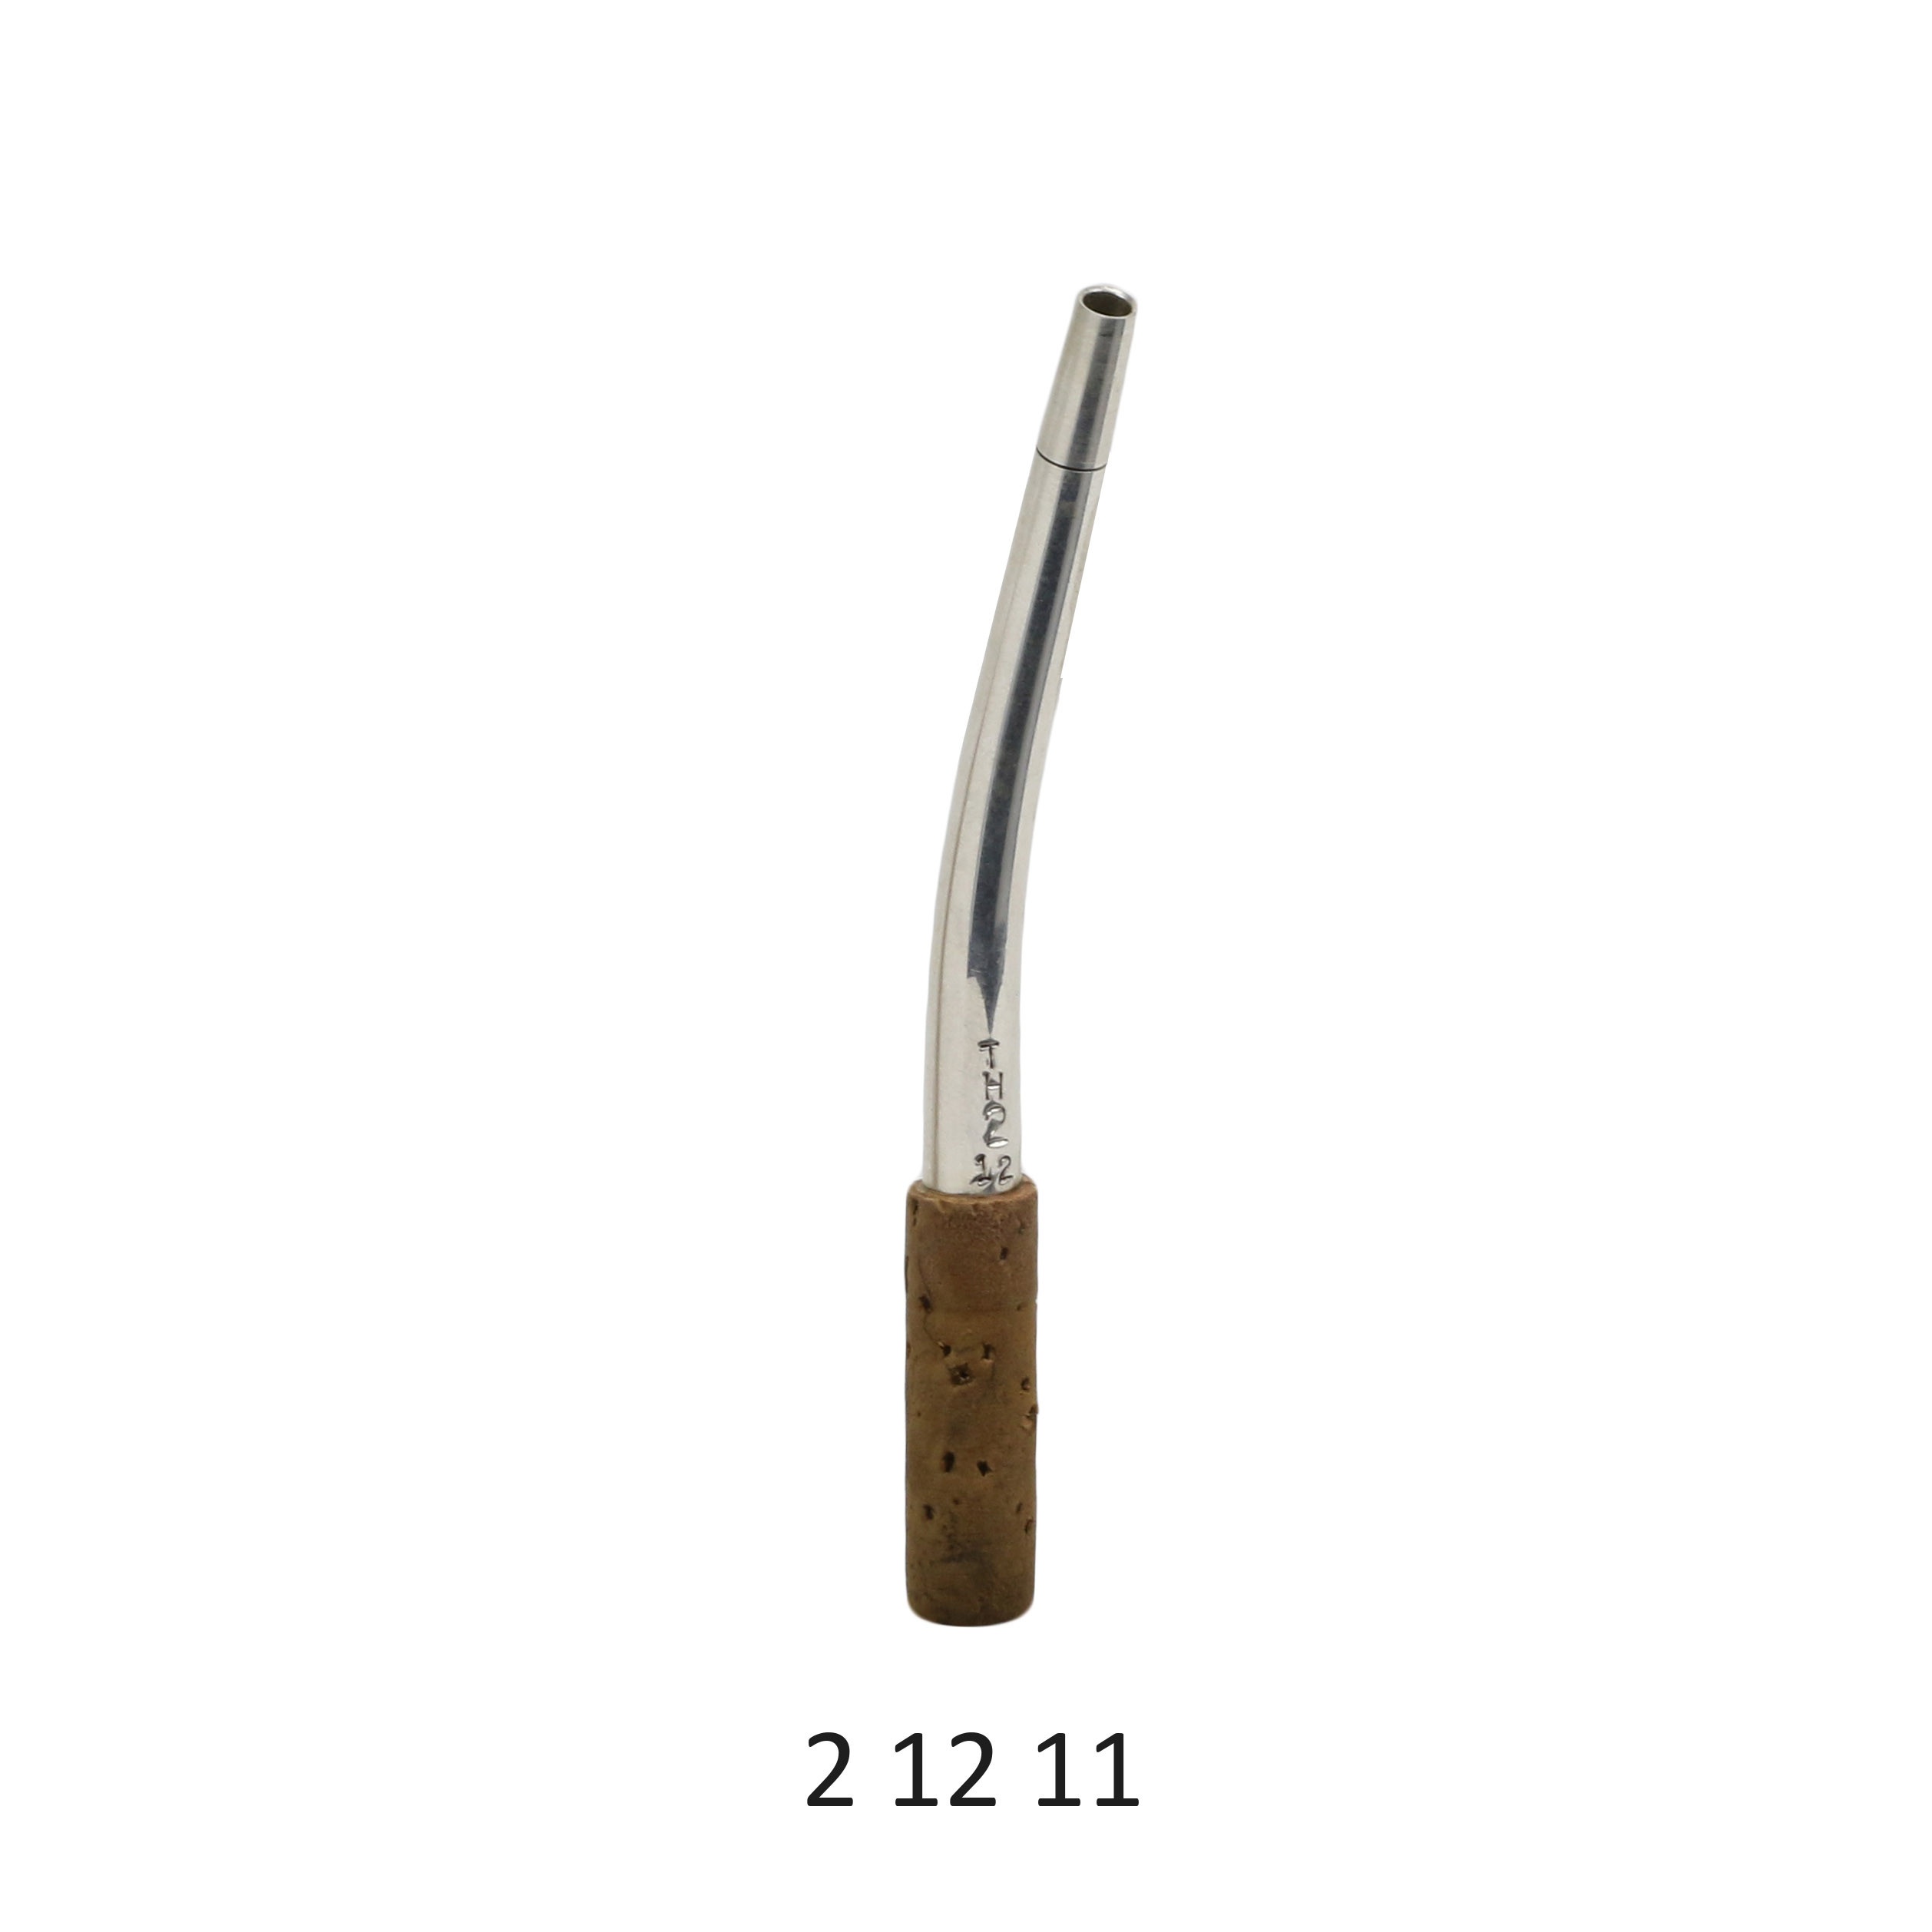
Hiniker English Horn Bocal
Each Hiniker bocal is described by three numbers. The first number refers to the length. We carry English horn bocals with length 2 (medium length) and 3 (long length). The longer the length, the lower the resulting pitch. The second number describes the inner bore of the bocal; different bores will result in different sound qualities and projection. Some bocals have a "B" in front of this number, which stands for Brilliant. The third number refers to how far the reed goes onto the bocal. Because the bocals vary in these three dimensions and there are multiple options, you are likely to find one that will be just right for you. This item is available to try before you buy! Please visit our trial policy page for more information. To set up a trial, please contact us.
Brand: Tom Hiniker
Category: Arts & Entertainment > Hobbies & Creative Arts > Musical Instrument & Orchestra Accessories > Woodwind Instrument Accessories > Oboe & English Horn Accessories > Oboe Parts